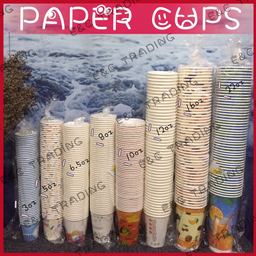
Label: paper